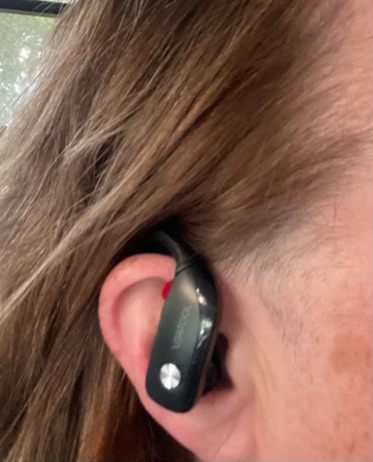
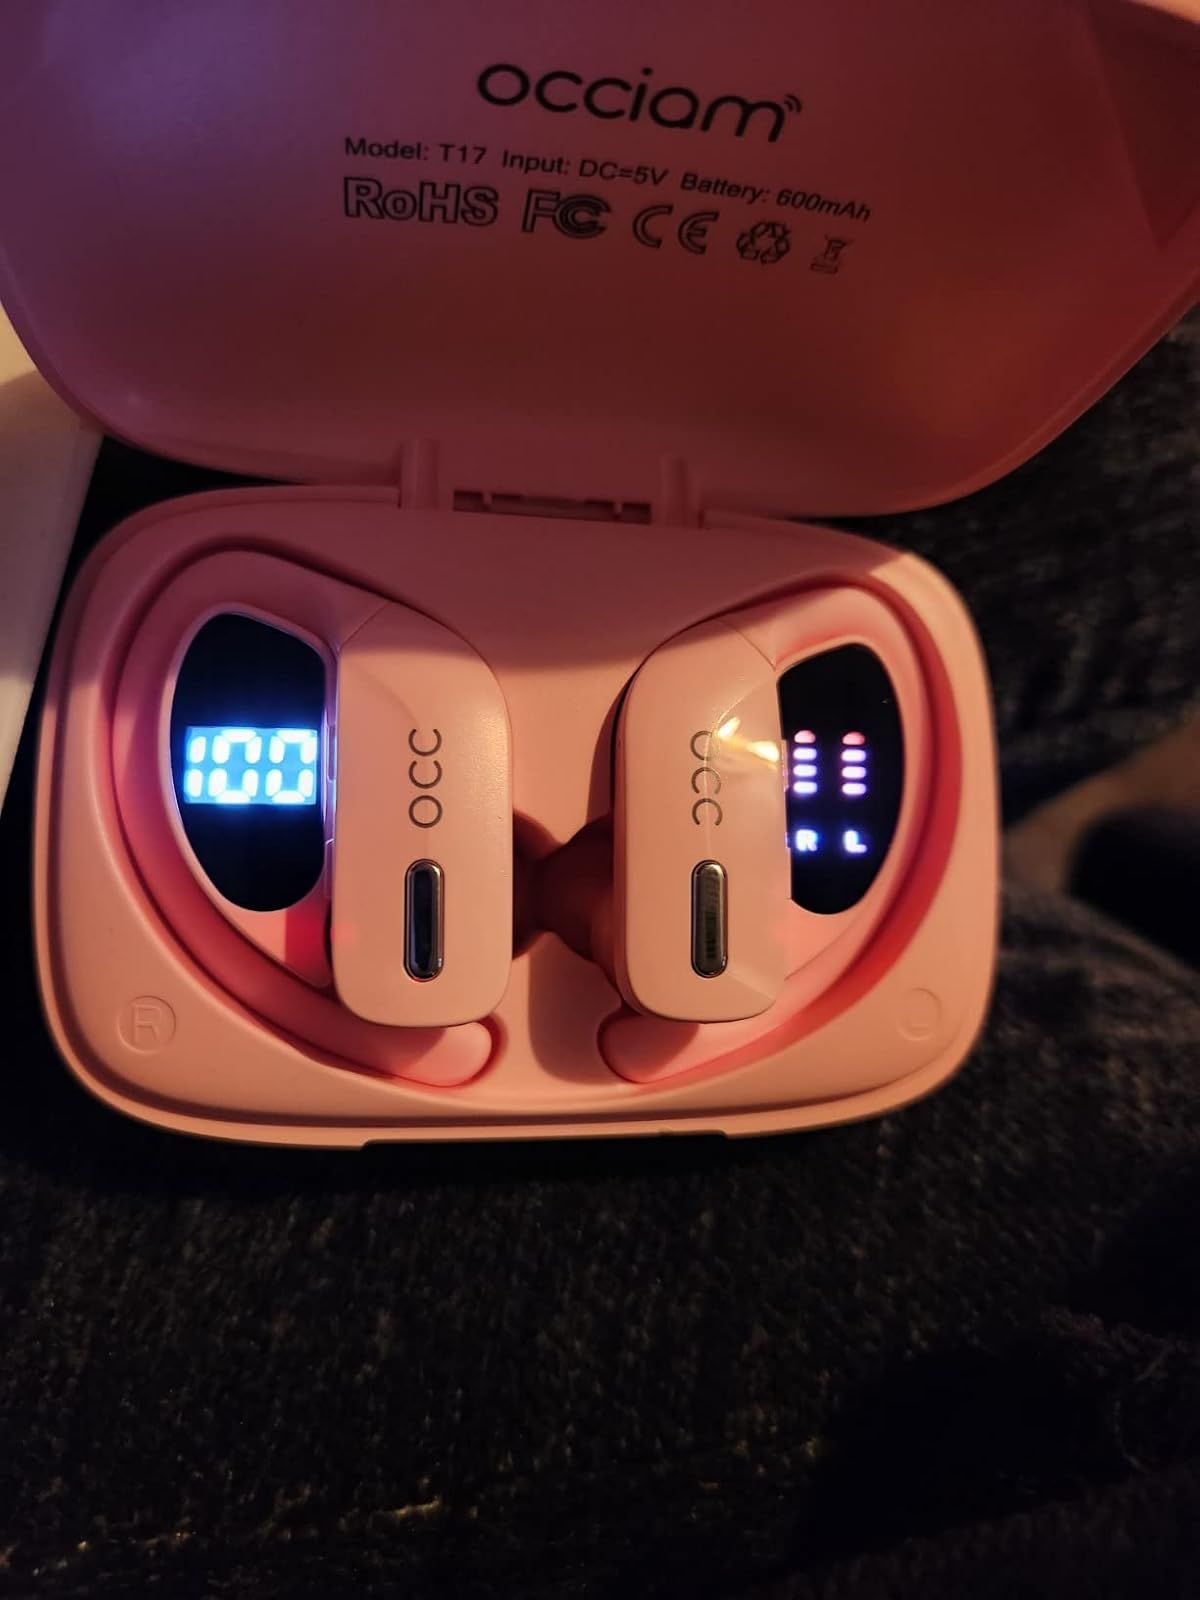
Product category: earbuds
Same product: no